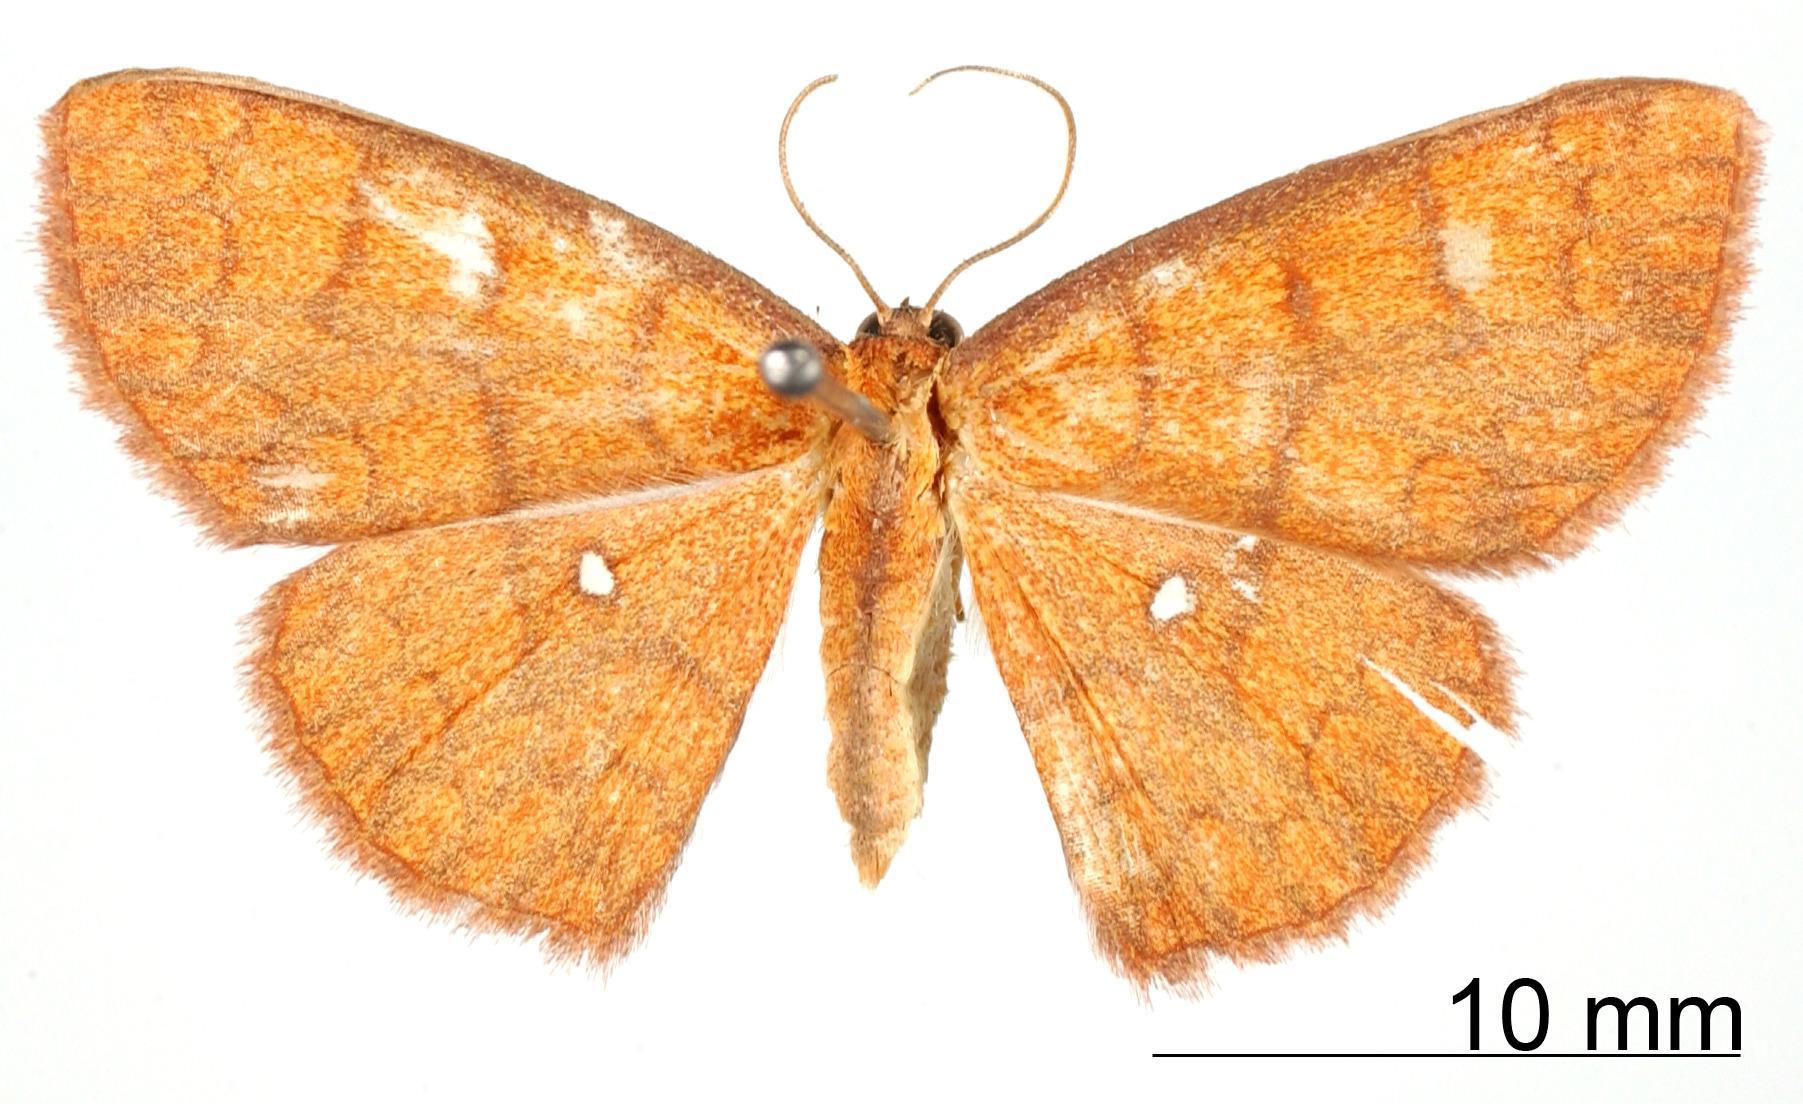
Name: Anisodes tertullus
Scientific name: Anisodes tertullus Schaus, 1912
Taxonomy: Animalia, Arthropoda, Insecta, Lepidoptera, Geometridae, Sterrhinae
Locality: Juan Vinas, Unknown, Costa Rica